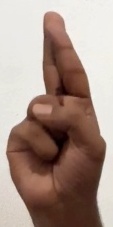
ASL sign: R